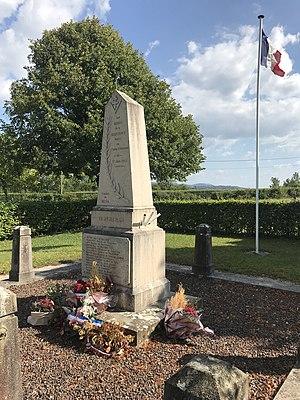
Mémorial du 17 juin 1944 à Bissia (Boissia, Jura, France).
Boissia est une commune française située dans le département du Jura en région Bourgogne-Franche-Comté.